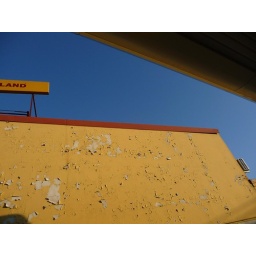
nice colours. The wall of the grog shop against the blue sky, taken from the petrol station forecourt.